Robillard Block

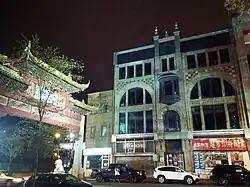
Édifice Robillard in 2014

The Robillard Building (French: "Édifice Robillard") once located at 974, boulevard Saint Laurent (974, Saint Laurent Boulevard), was a landmark building in Montreal, Quebec, Canada, situated in Montreal's Chinatown on the corner of rue Viger (Viger Street) and boulevard Saint Laurent (Saint Laurent Boulevard). On 17 November 2016, the building was destroyed by fire. Despite being a famous landmark, the Robillard Building did not have a heritage status and was not rebuilt. The site remained empty from 2016 until 2022. As of 2022, a condominium is being built on the site.